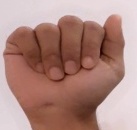
ASL sign: A